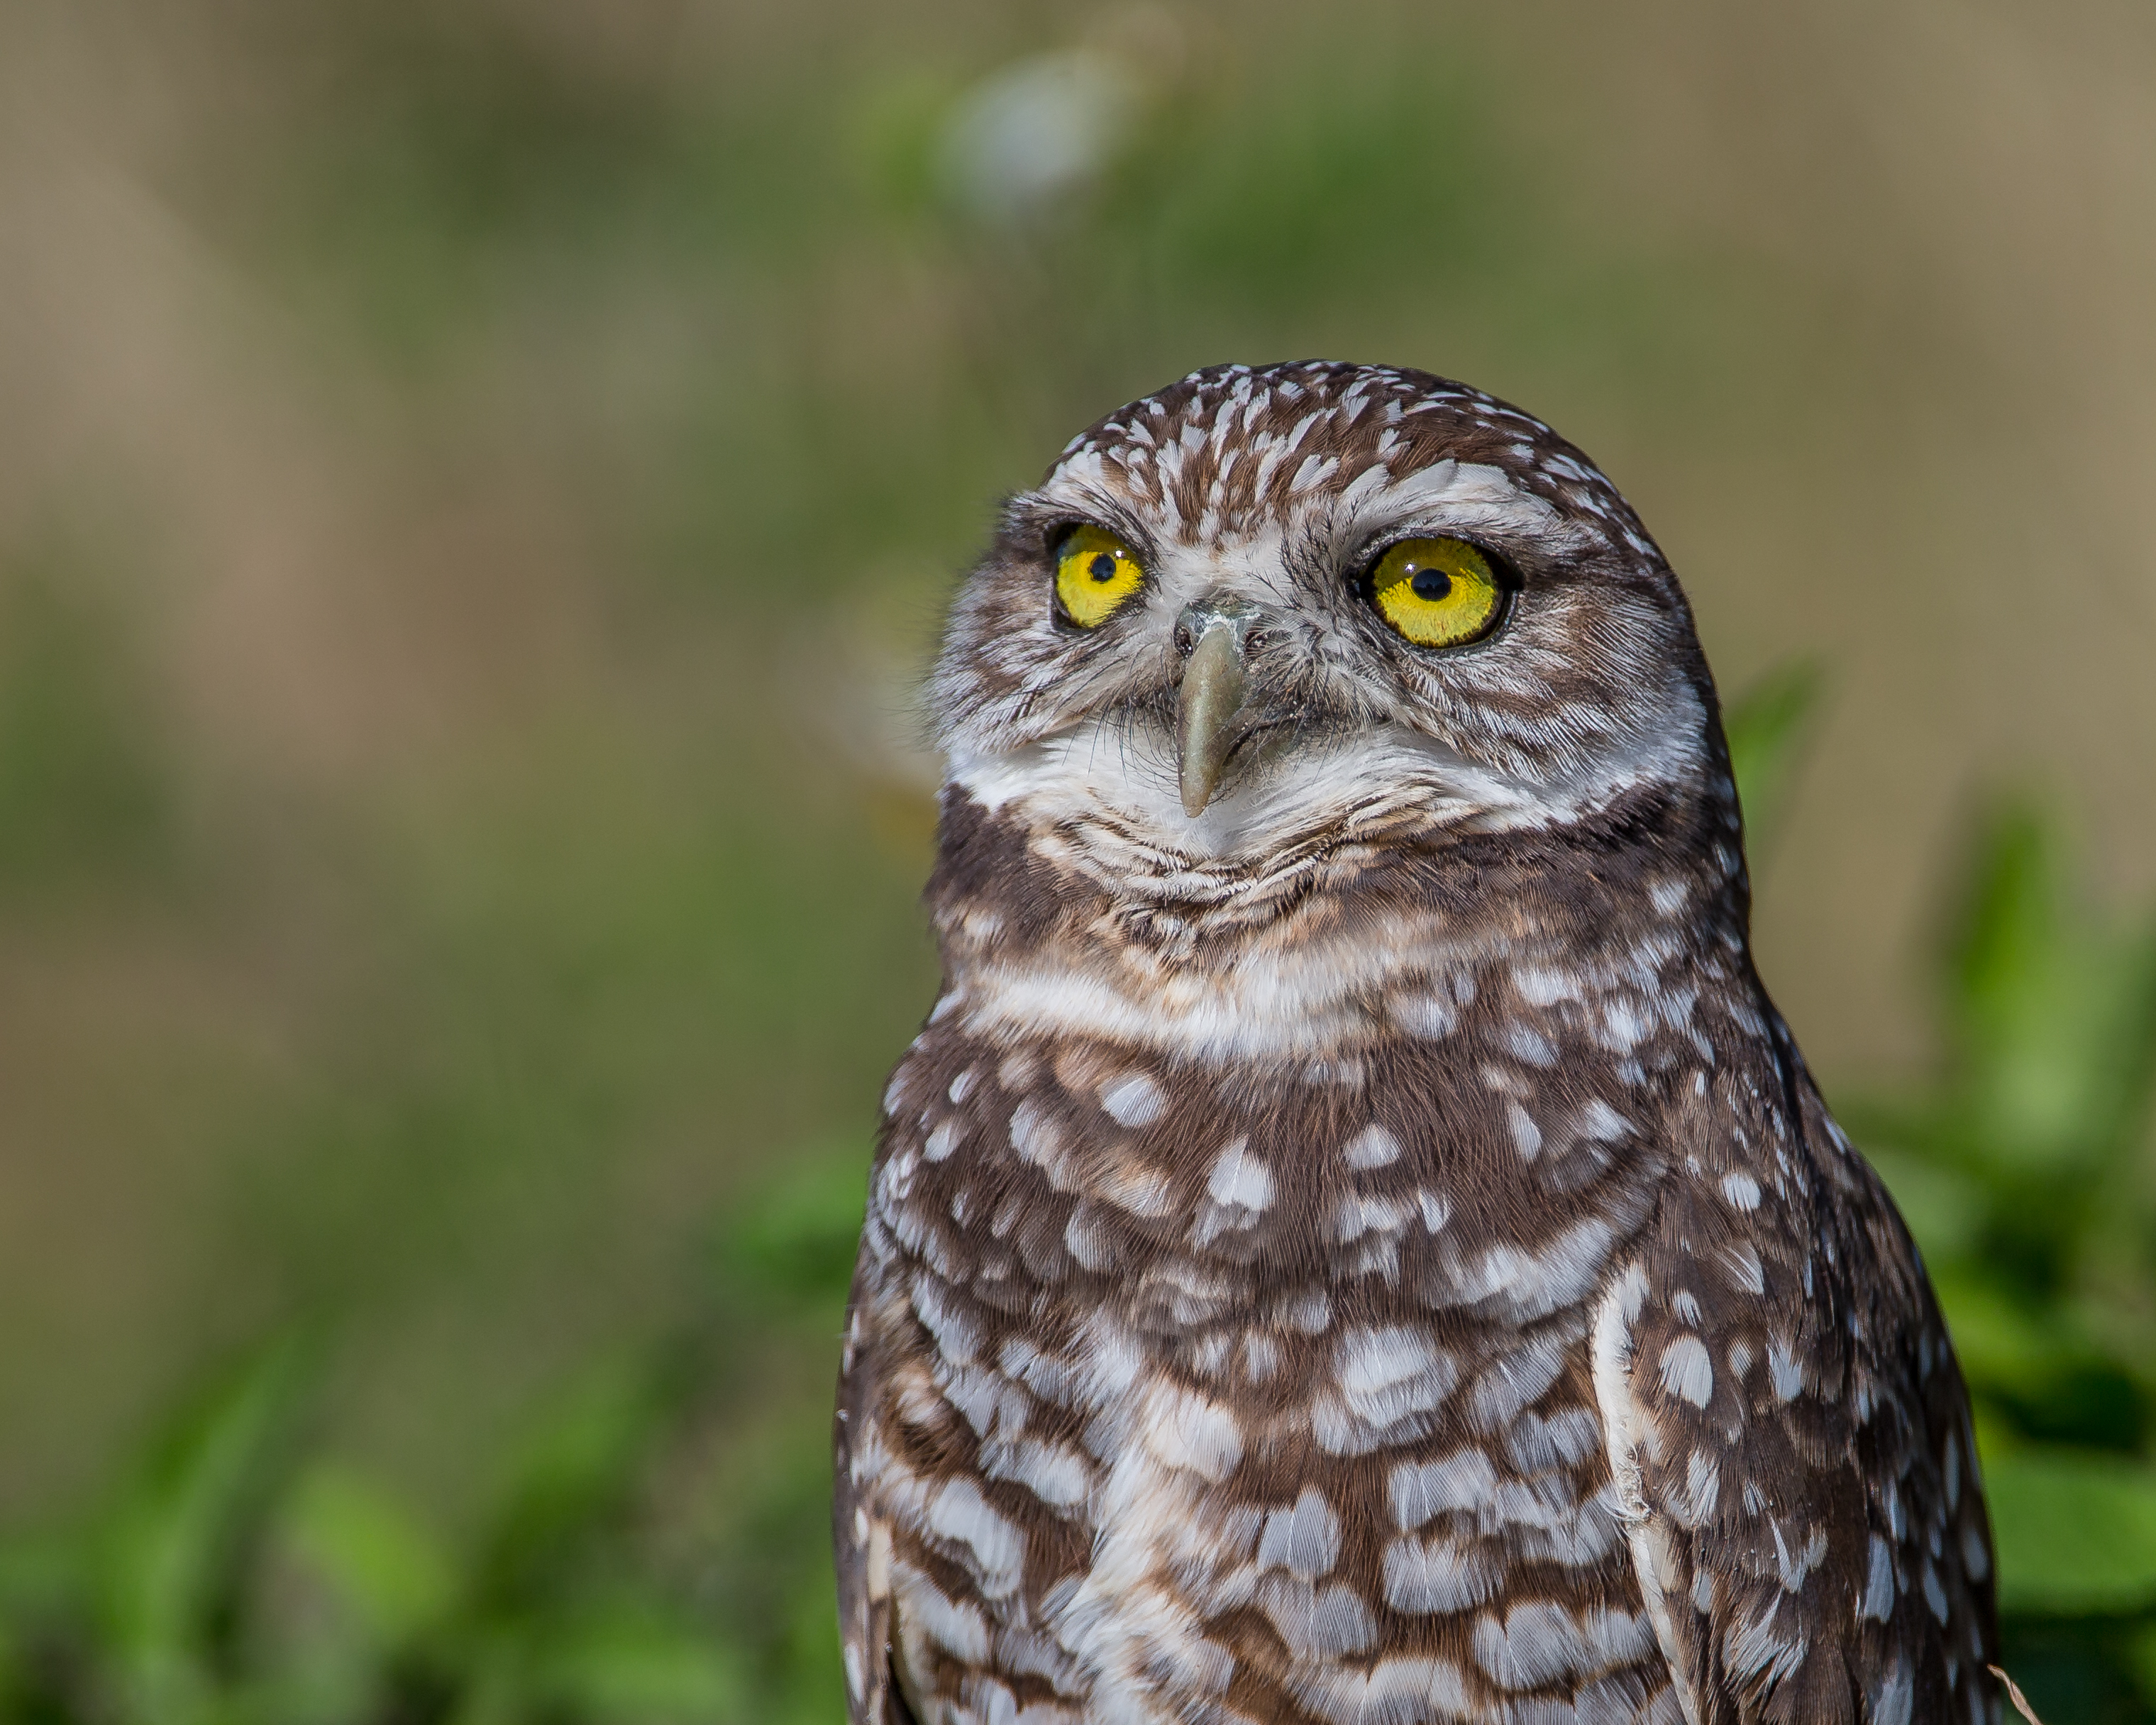
bird, wildlife, portrait, beak, hawk, owl, fauna, bird of prey, close up, vertebrate, falcon, florida, buzzard, andymorffew, morffew, marcoisland, burrowingowl, great grey owl, accipitriformes